Rana Pratap Sagar Dam

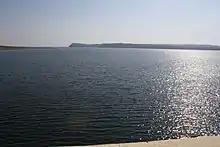
Reservoir expanse of Rana Pratap Sagar Dam

The dam is located on the Chambal River near Rawatbhata in Rajasthan. The dam drains a total catchment area of , of which only are in Rajasthan. The free catchment intercepted at this dam site, below Gandhi Sagar Dam, is .